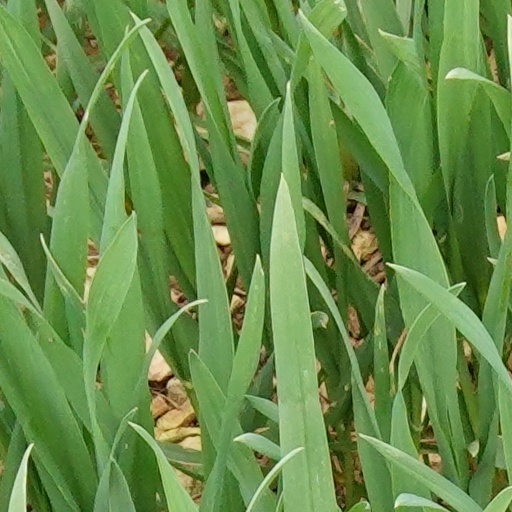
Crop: wheat